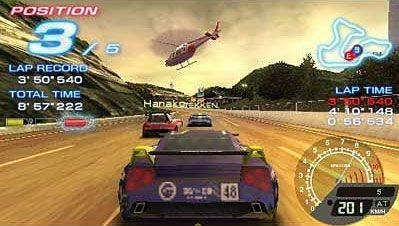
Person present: No